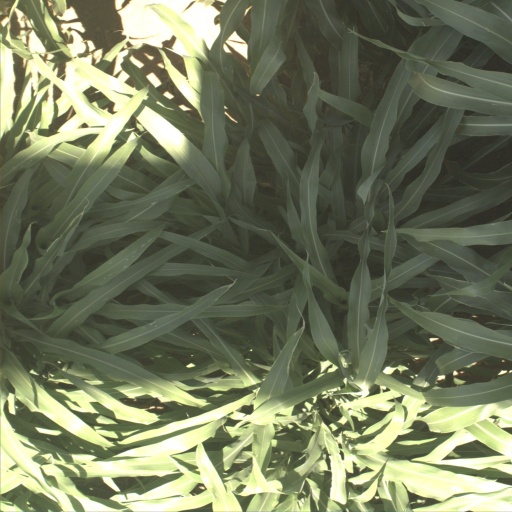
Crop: sorghum